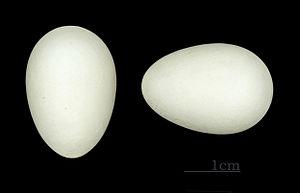
Le martinet noir est une espèce d'oiseau de la famille des apodidés.